Risky Woods

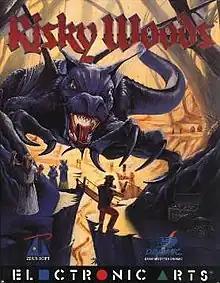

Risky Woods is a fantasy-themed, side-scrolling platform game developed by Dinamic Software and Zeus Software and published by Electronic Arts in 1992. It was released as in Japan.